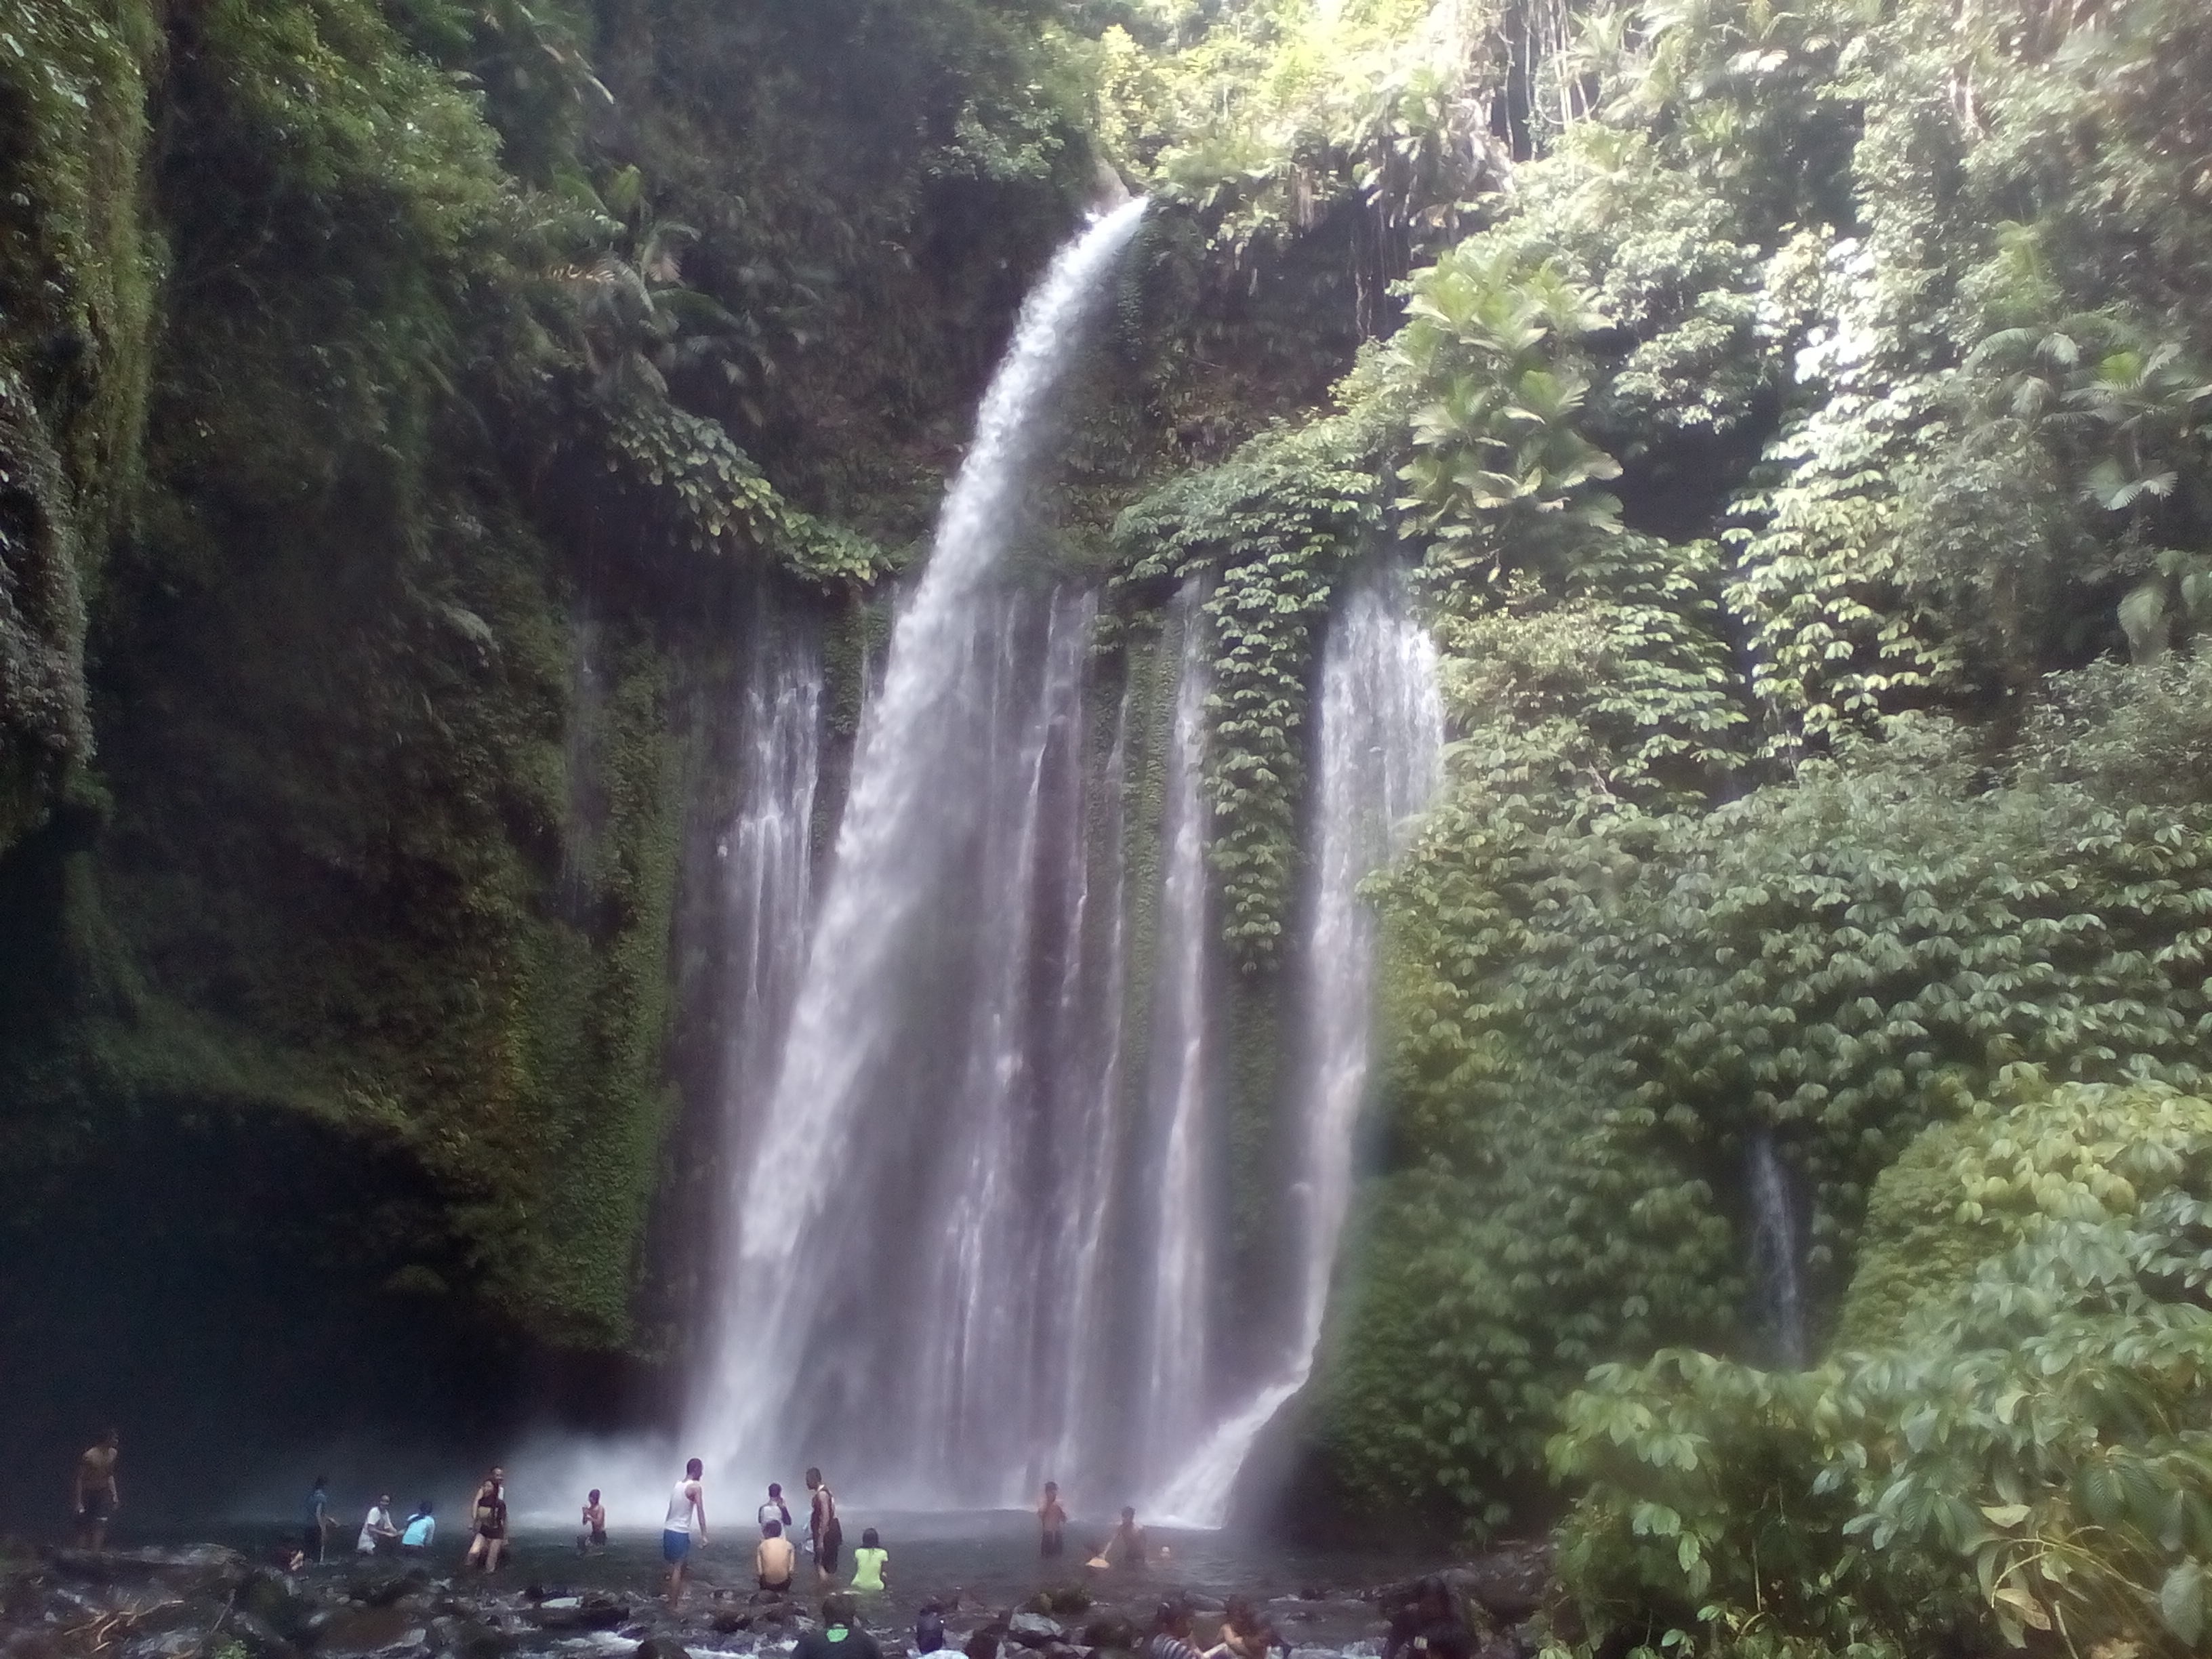
waterfall, body of water, rainforest, ravine, wasserfall, water feature